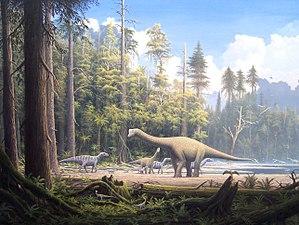
Le Mésozoïque, anciennement appelé Ère secondaire ou Ère des Reptiles, est une ère géologique qui s'étend de −252,2 à −66,0 Ma, au cours de laquelle apparaissent de nombreuses espèces de mammifères et de dinosaures.
Le Jurassique est une période géologique qui s’étend de −201,3 à −145 millions d'années.
Le nom reptiles désigne des animaux terrestres à température variable, au corps souvent allongé et recouvert d'écailles, et dont la démarche, pattes écartées et corps proche du sol, est proche de la reptation. Ce groupe, que les sources notamment antérieures au XXIᵉ siècle considèrent comme un taxon dénommé Reptilia, inclut dans ce cas des animaux disparus comme les dinosaures, les ichthyosaures, les plésiosaures, les pliosaures, les ptérosaures. Depuis l'essor de la cladistique et surtout du cladisme, un nombre croissant de chercheurs considère que le mot reptile ne doit plus être utilisé comme un taxon valide car il ne désigne pas un groupe holophylétique dont les espèces descendent toutes d'un ancêtre commun « reptilien » exclusif, mais forment un regroupement paraphylétique d'espèces semblables par les caractères de l'ectothermie et des écailles. Le groupe « reptiles » serait ainsi paraphylétique parce que les ancêtres communs du groupe ont aussi produit une descendance ne possédant pas de tels caractères : les mammifères et les oiseaux.